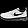
Label: Sneaker